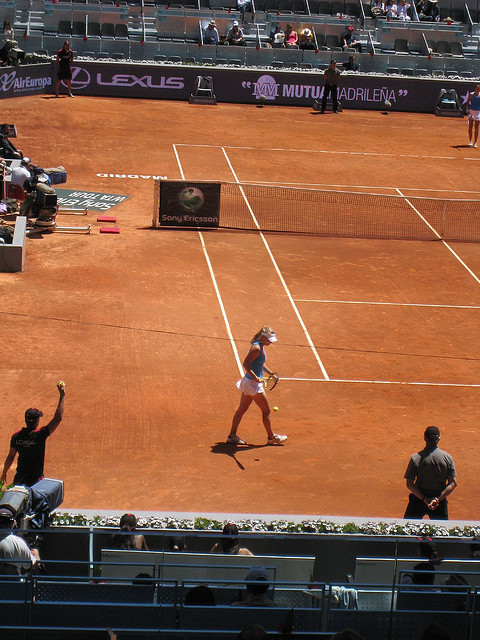
vận động viên tennis đang thi đấu trennis trên sân